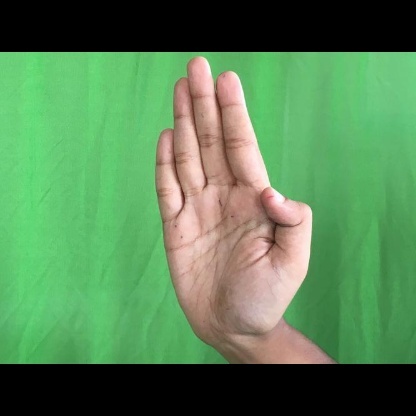
Mudra: Pathaka